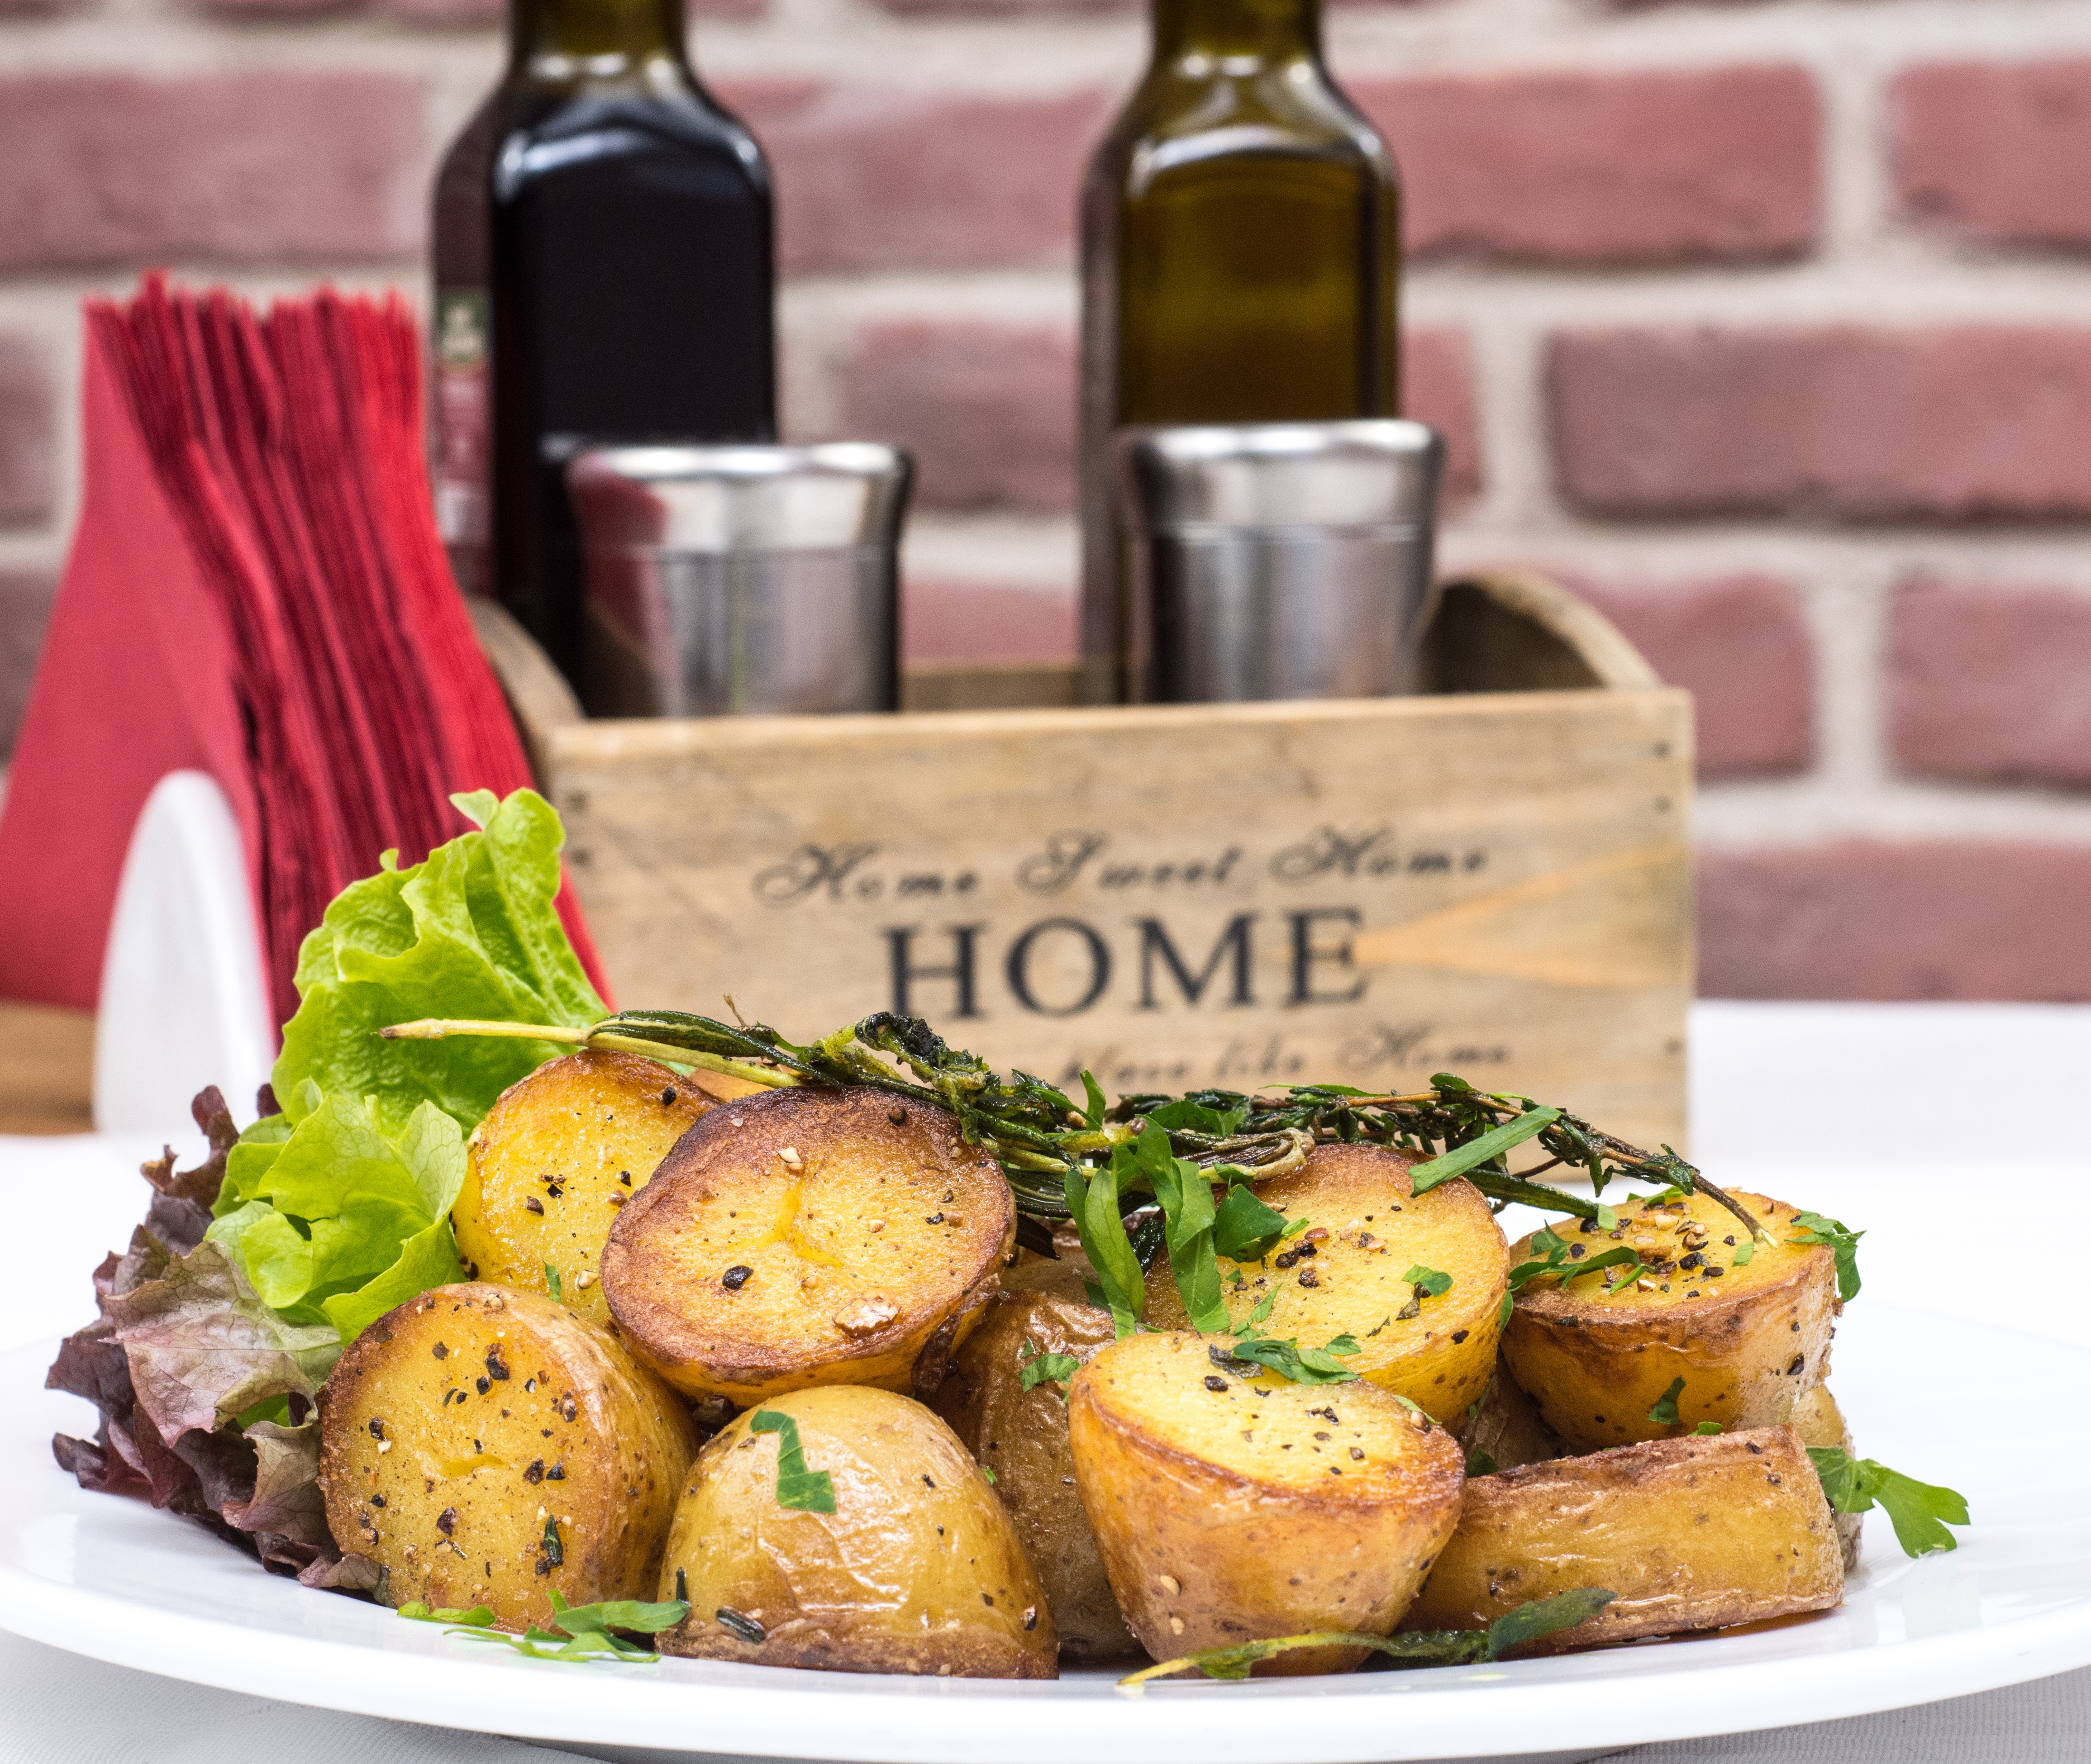
plant, roast, dish, meal, food, produce, vegetable, plate, fresh, gourmet, healthy, meat, lunch, cuisine, sauce, delicious, homemade, potato, baked, cooked, dinner, hot, organic, potatoes, roasted, appetizer, flowering plant, land plant, baked potatoes, garlick sauce